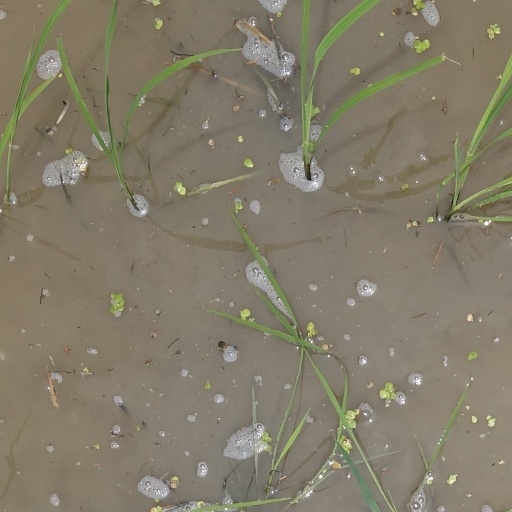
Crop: rice